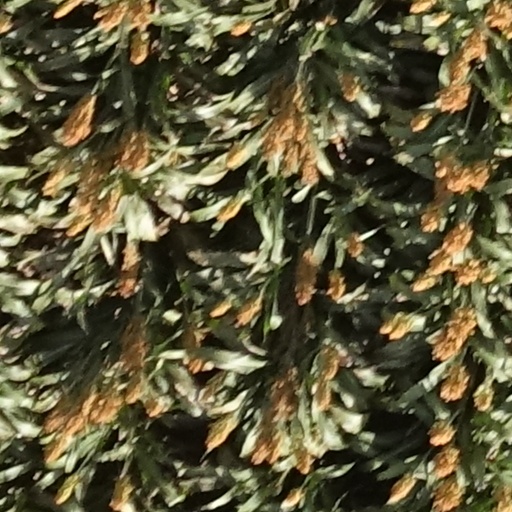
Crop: sorghum